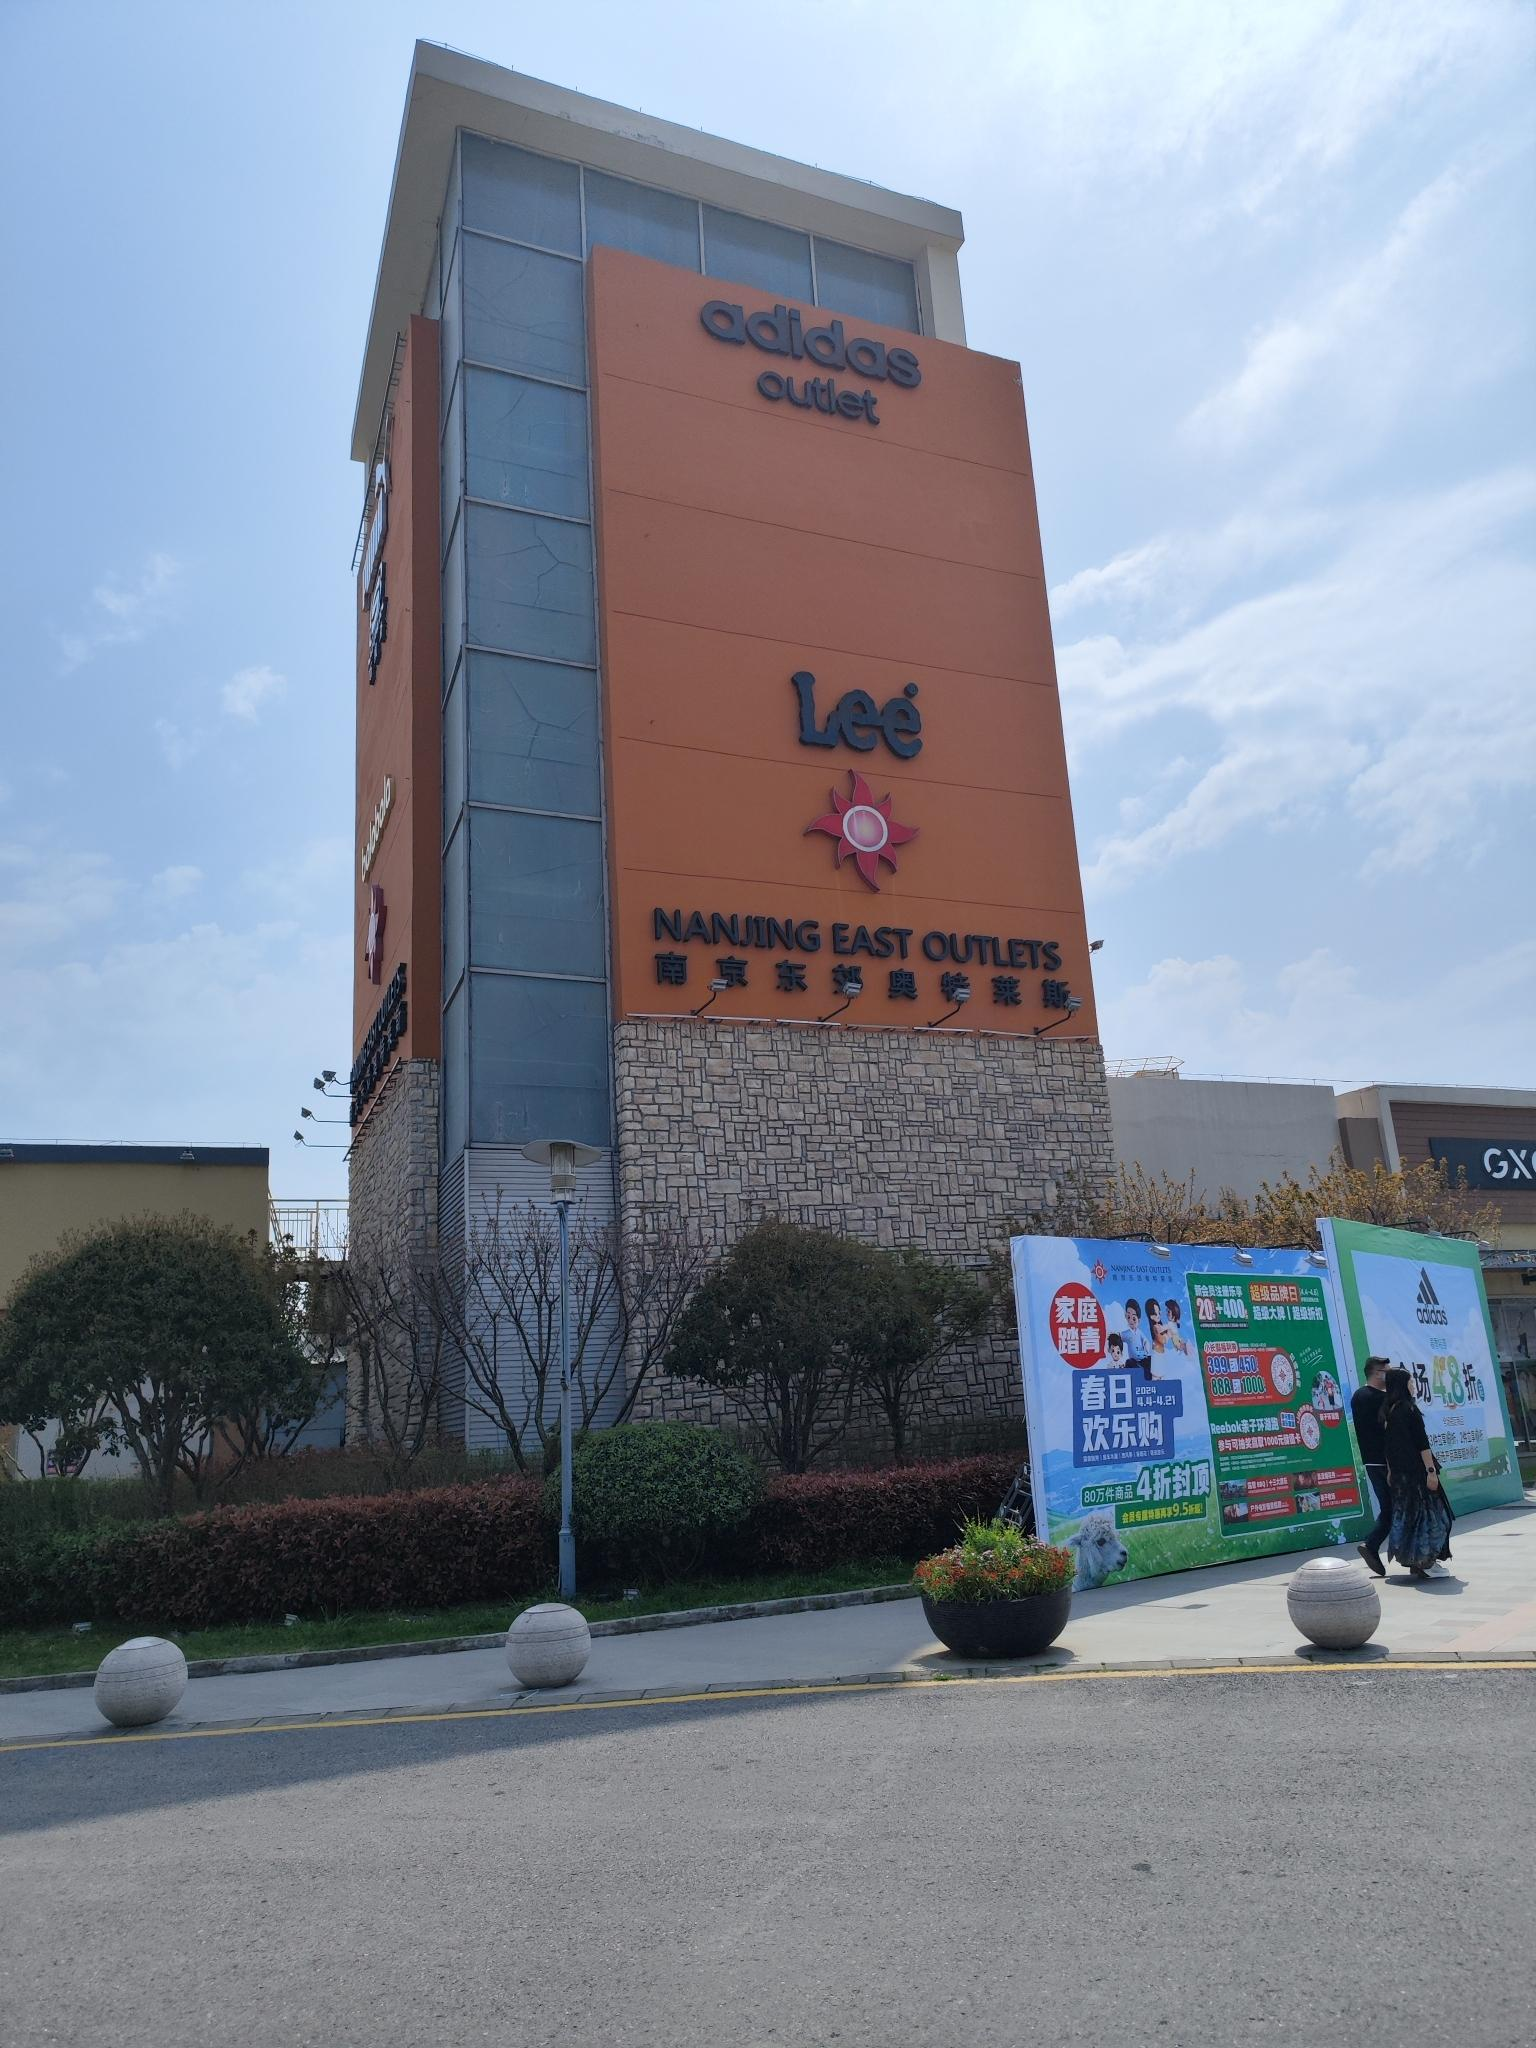
地标名称：南京东郊奥特莱斯
所在城市：镇江市·句容市